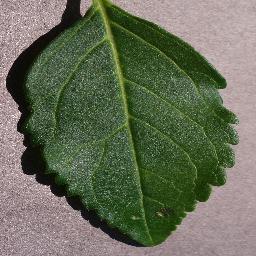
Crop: cherry
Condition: (including_sour)_healthy